Organic fertilizer

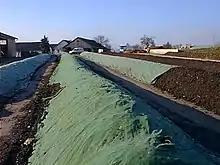
A large commercial compost operation

Chicken litter, which consists of chicken manure and bedding, is an organic fertilizer that has been proposed to be superior for conditioning soil for harvest to synthetic fertilizers. It contains similar minerals to other manures, while also having trace amounts of copper, zinc, magnesium, boron, and chloride. Depending on the type of chicken litter obtained, it may contain bird remains. This type of chicken litter should not be spread on crops, and can pose a risk to grazing livestock due to botulism, a disease caused by bacteria within decaying birds.